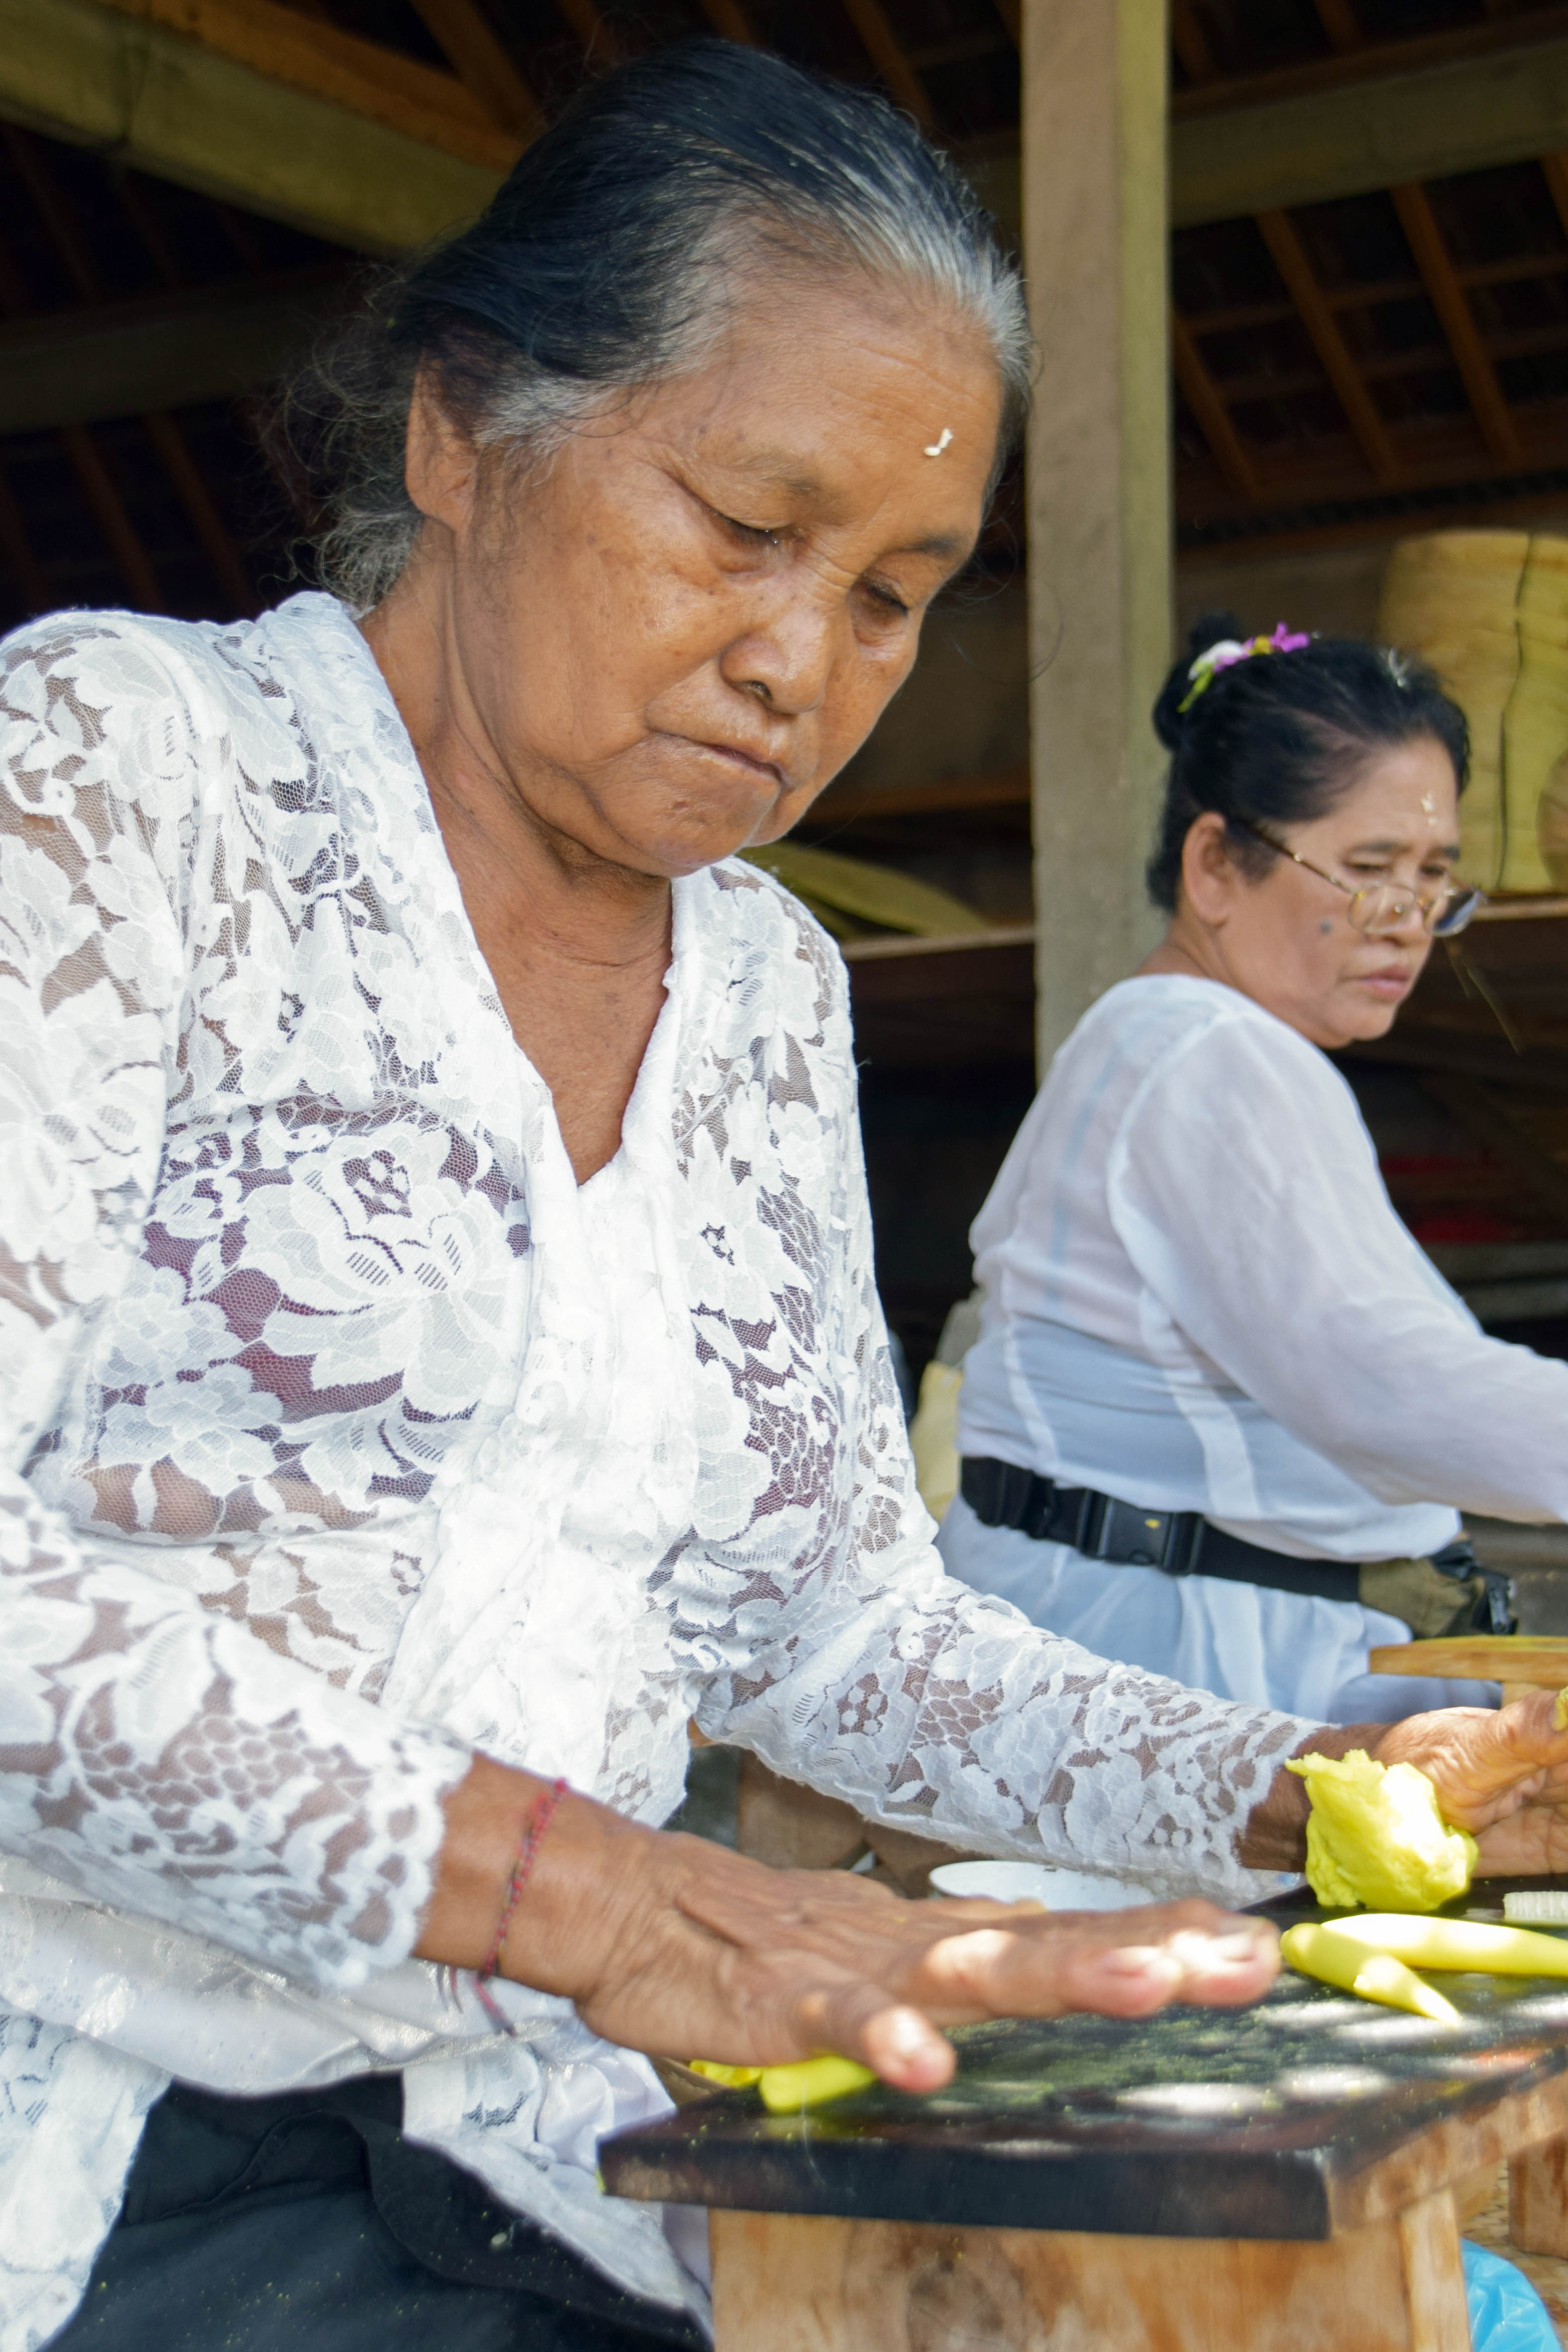
person, people, travel, meal, food, cooking, religion, human, professional, cuisine, cook, temple, women, indonesia, bali, hinduism, preparing opfergaben